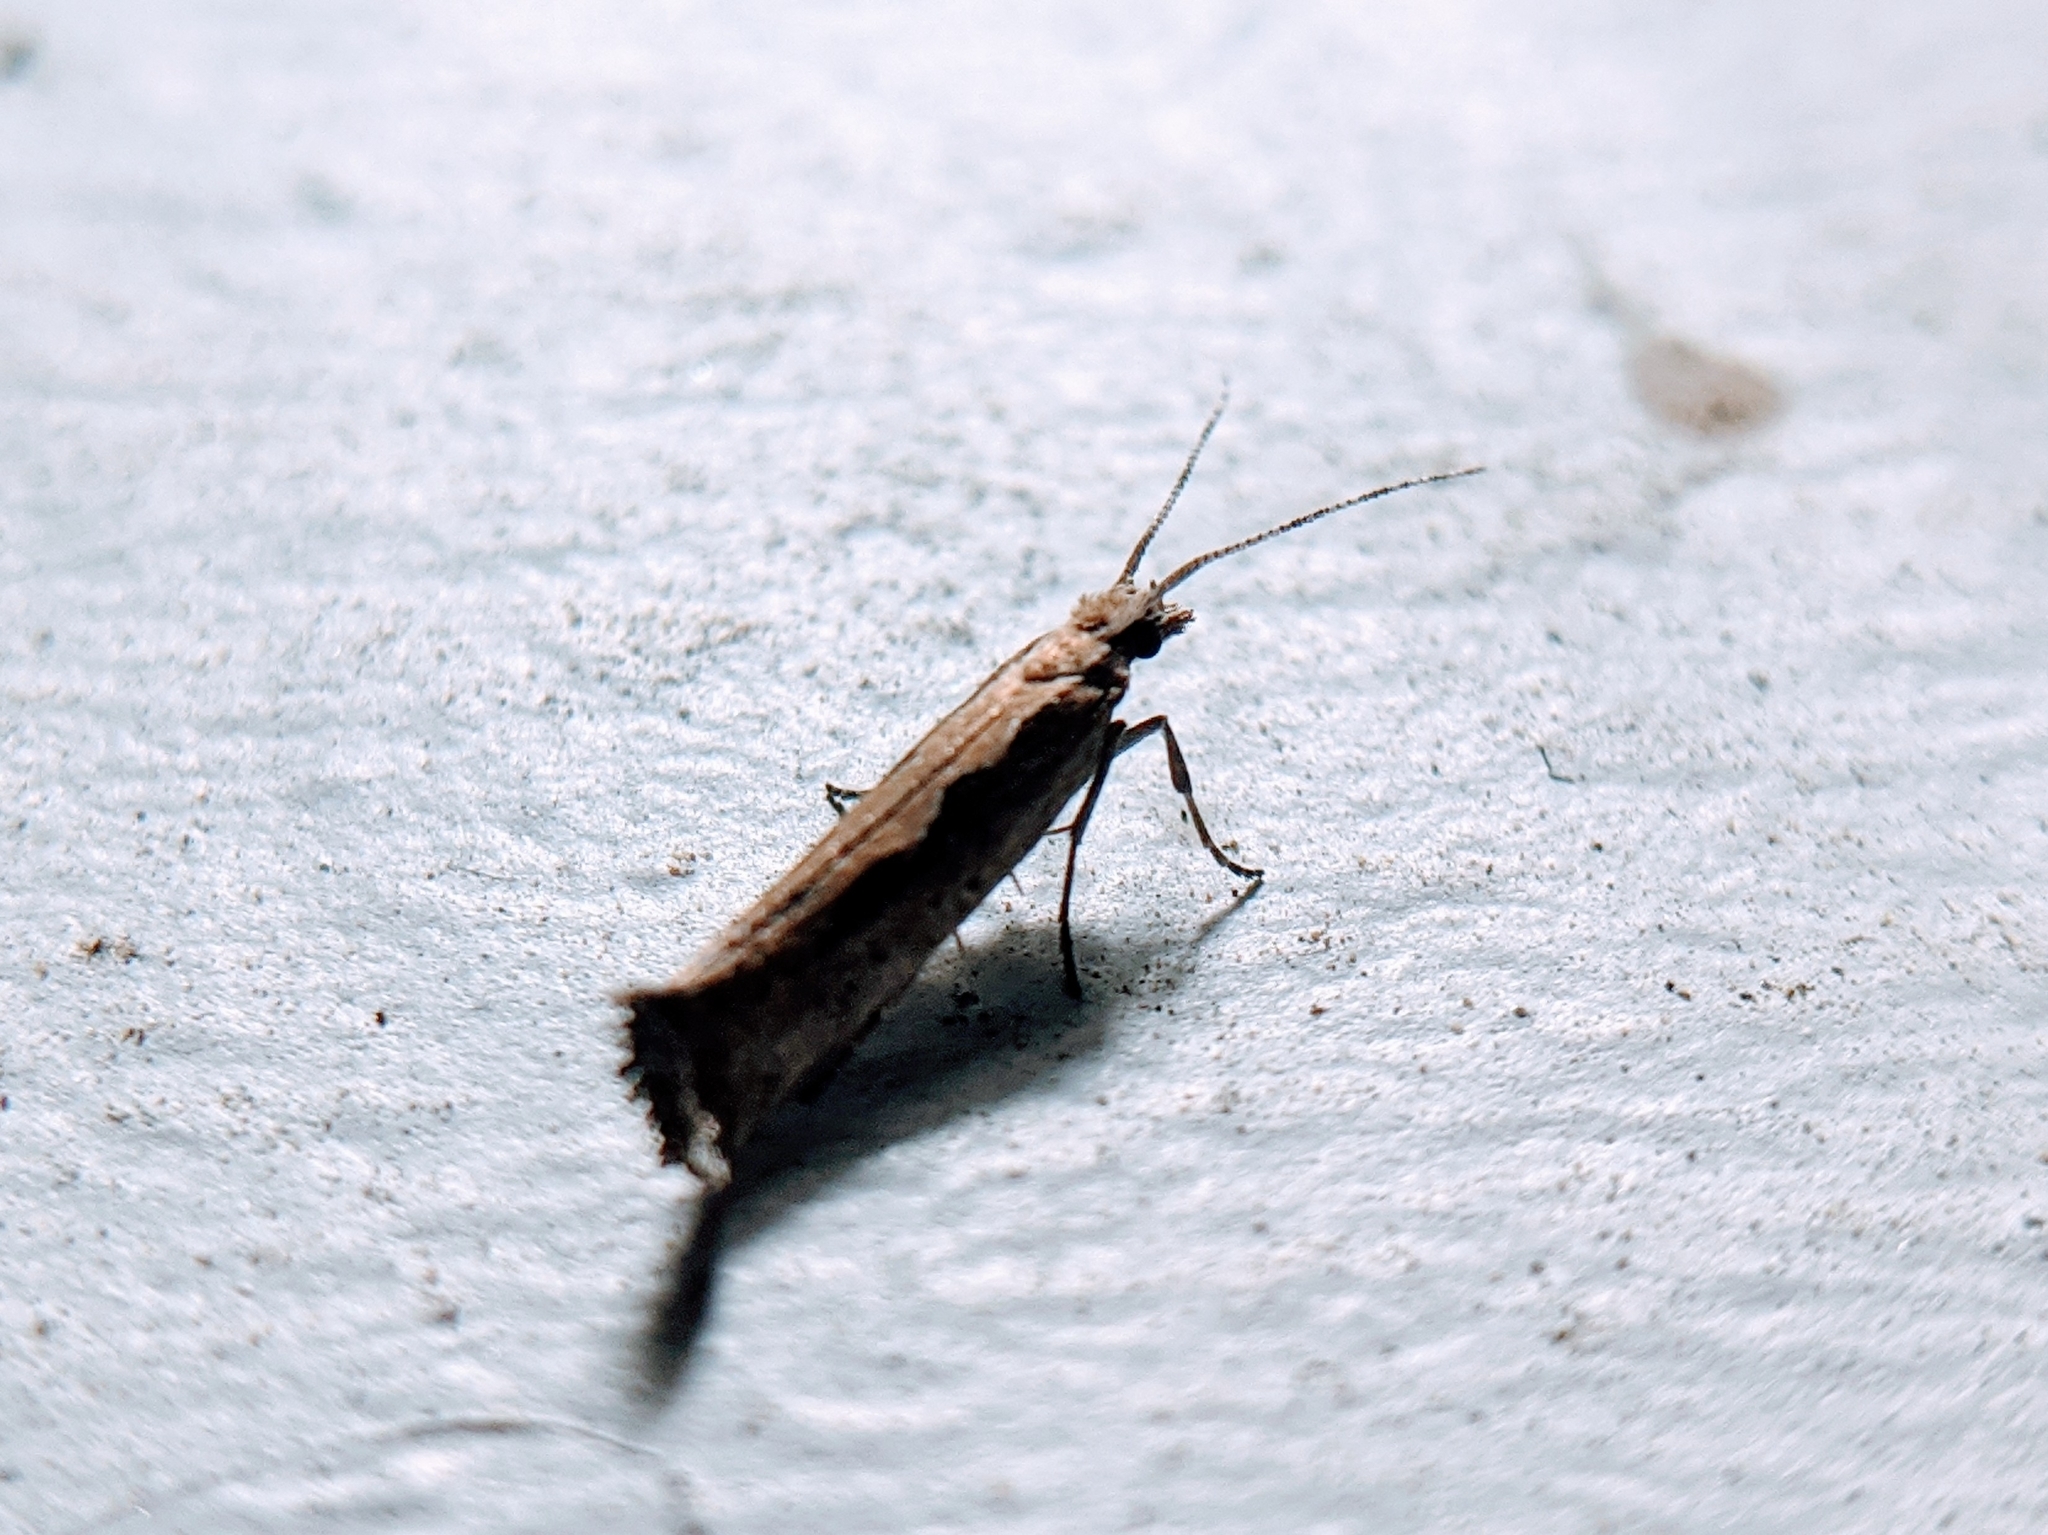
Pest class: diamondback_moth